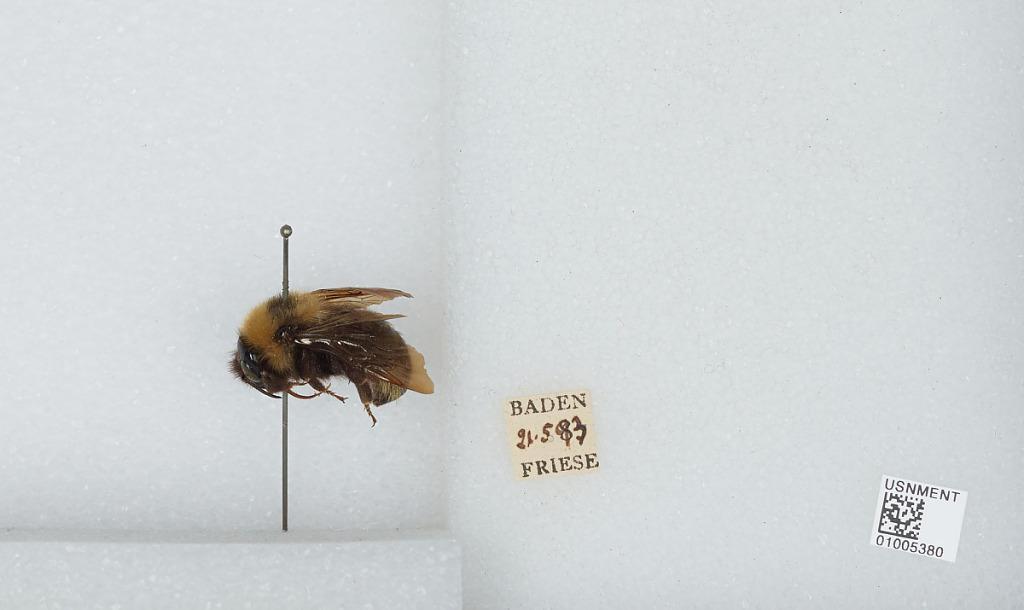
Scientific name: Bombus (Psithyrus) campestris Panzer
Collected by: Friese
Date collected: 1893-5-21
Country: Germany
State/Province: Baden-Württemberg
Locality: Baden
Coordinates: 48.7628, 8.2408